Frederick the Great

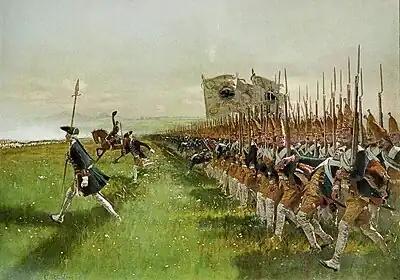
"Attack of Prussian Infantry, Hohenfriedberg" by Carl Röchling (1913)

In 1732, Frederick was restored to the Prussian Army as Colonel of the Regiment von der Goltz, stationed near Nauen and Neuruppin. When Prussia provided a contingent of troops to aid the Army of the Holy Roman Empire during the War of the Polish Succession, Frederick studied under Prince Eugene of Savoy during the campaign against France on the Rhine; he noted the weakness of the Imperial Army under Eugene's command, something that he would capitalise on at Austria's expense when he took the throne. Frederick William, weakened by gout and seeking to reconcile, granted Frederick Schloss Rheinsberg in Rheinsberg, north of Neuruppin. At Rheinsberg, Frederick assembled musicians, actors and other artists. He spent his time reading, watching and acting in dramatic plays, and composing and playing music. Frederick formed the Bayard Order to discuss warfare with his friends; Heinrich August de la Motte Fouqué was made the grand master of the gatherings. Later, Frederick regarded this time as one of the happiest of his life.